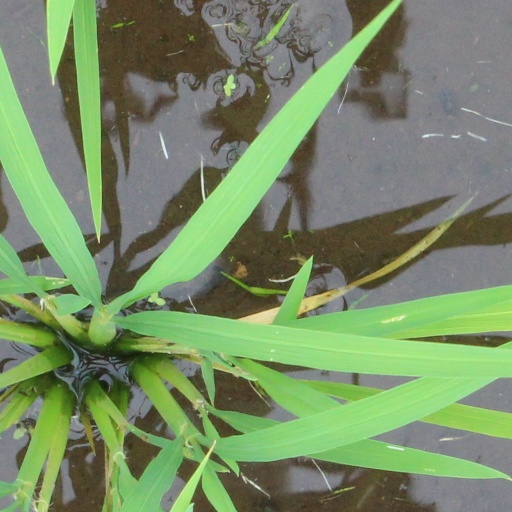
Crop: rice